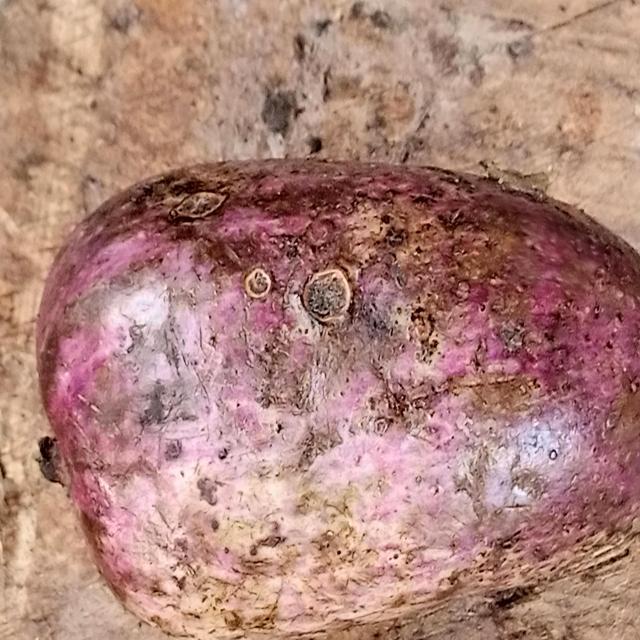
Plum grade: unripe